Elle Fanning

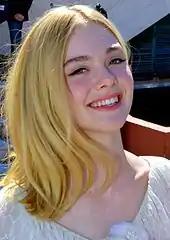
Fanning at the Cannes Film Festival premiere of "The Neon Demon" in 2016

Fanning starred alongside Angelina Jolie in the 2014 Walt Disney film "Maleficent", directed by Robert Stromberg. Jolie played Maleficent, while Fanning played Princess Aurora, the Sleeping Beauty. The same year, she appeared in the independent science-fiction Western "Young Ones" and starred in the biographical "Low Down", about the life of jazz pianist Joe Albany, in which she plays the role of Albany's daughter, Amy-Jo, from whose perspective the story is told. In 2015, Fanning co-starred in Jay Roach's "Trumbo" as Dalton Trumbo's (Bryan Cranston) daughter Nikola, and starred in "3 Generations" (previously known as "About Ray"), alongside Naomi Watts and Susan Sarandon, playing the role of a young transgender man.